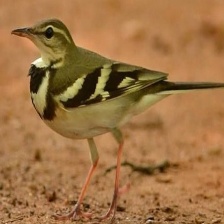
Species: FOREST WAGTAIL
Scientific name: DENDRONANTHUS INDICUS